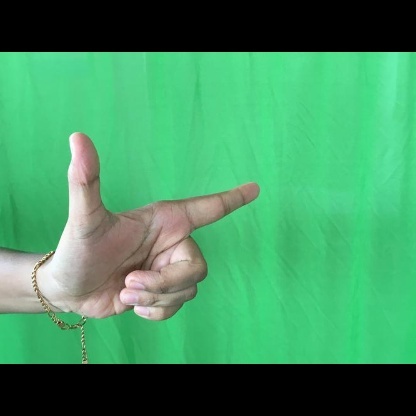
Mudra: Chandrakala